Balos (Greek dance)

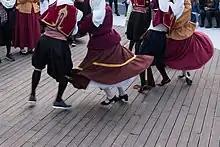
Dancers performing thermiotic ballos

Balos or Ballos of Kythnos is a traditional folk dance of Greece, from the island of Kythnos. It is performed by both men and women.